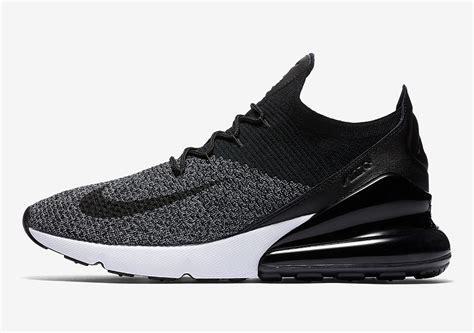
Brand: Nike
Model: Air Max 270